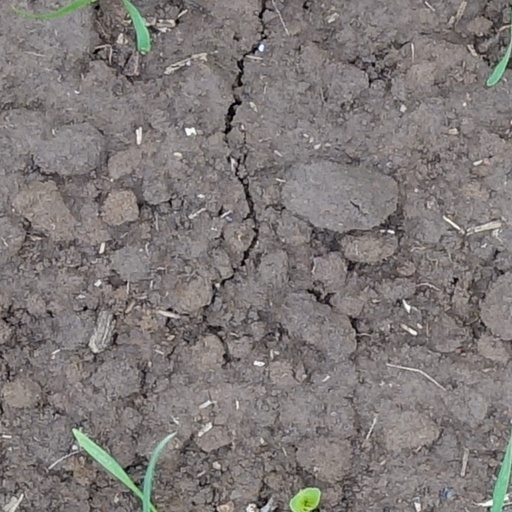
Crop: wheat